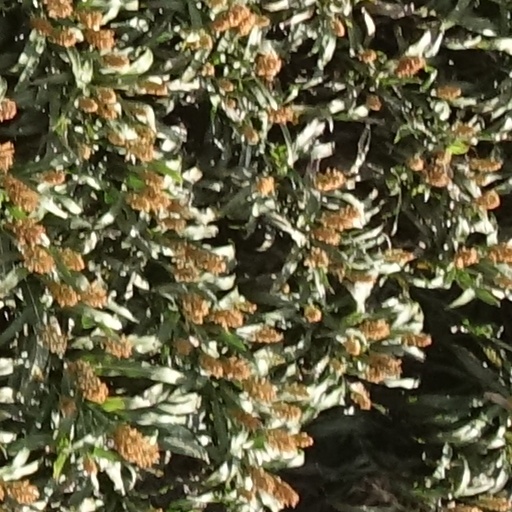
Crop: sorghum